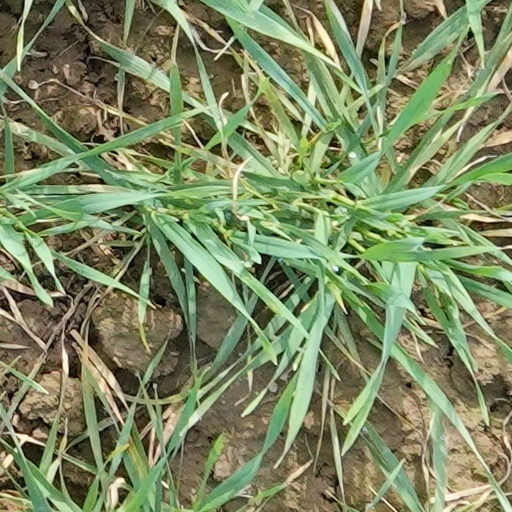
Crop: wheat